Arjen Robben

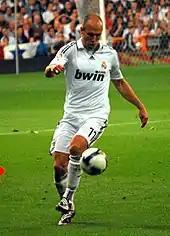
Robben playing for Real Madrid in 2009

Robben completed his move to Real Madrid on a five-year deal on 22 August 2007, with the transfer fee reported as £24 million (€35 million). He made his debut on 18 September as a substitute for Raúl during a Champions League match against Werder Bremen, which Real Madrid won 2–1. His La Liga debut came on 23 September, as a substitute for Royston Drenthe in a 1–1 away draw against Real Valladolid. On 10 February 2008, Robben scored his first goal, coming at home in a 7–0 victory against Valladolid. Robben proved crucial for many Real Madrid matches, making his famous runs down the left wing and quickly became a first choice for the left midfield position, making 28 appearances during his debut season and scoring five goals. Real Madrid won the Liga title with multiple games to spare, and were already the champions of Spain when they played their arch-rivals Barcelona on 7 May 2008. The Barcelona players formed a guard of honour as the Madrid team came onto the pitch at the Santiago Bernabéu Stadium, and Robben played an important part in Real Madrid's subsequent 4–1 victory, scoring the champions' second goal.